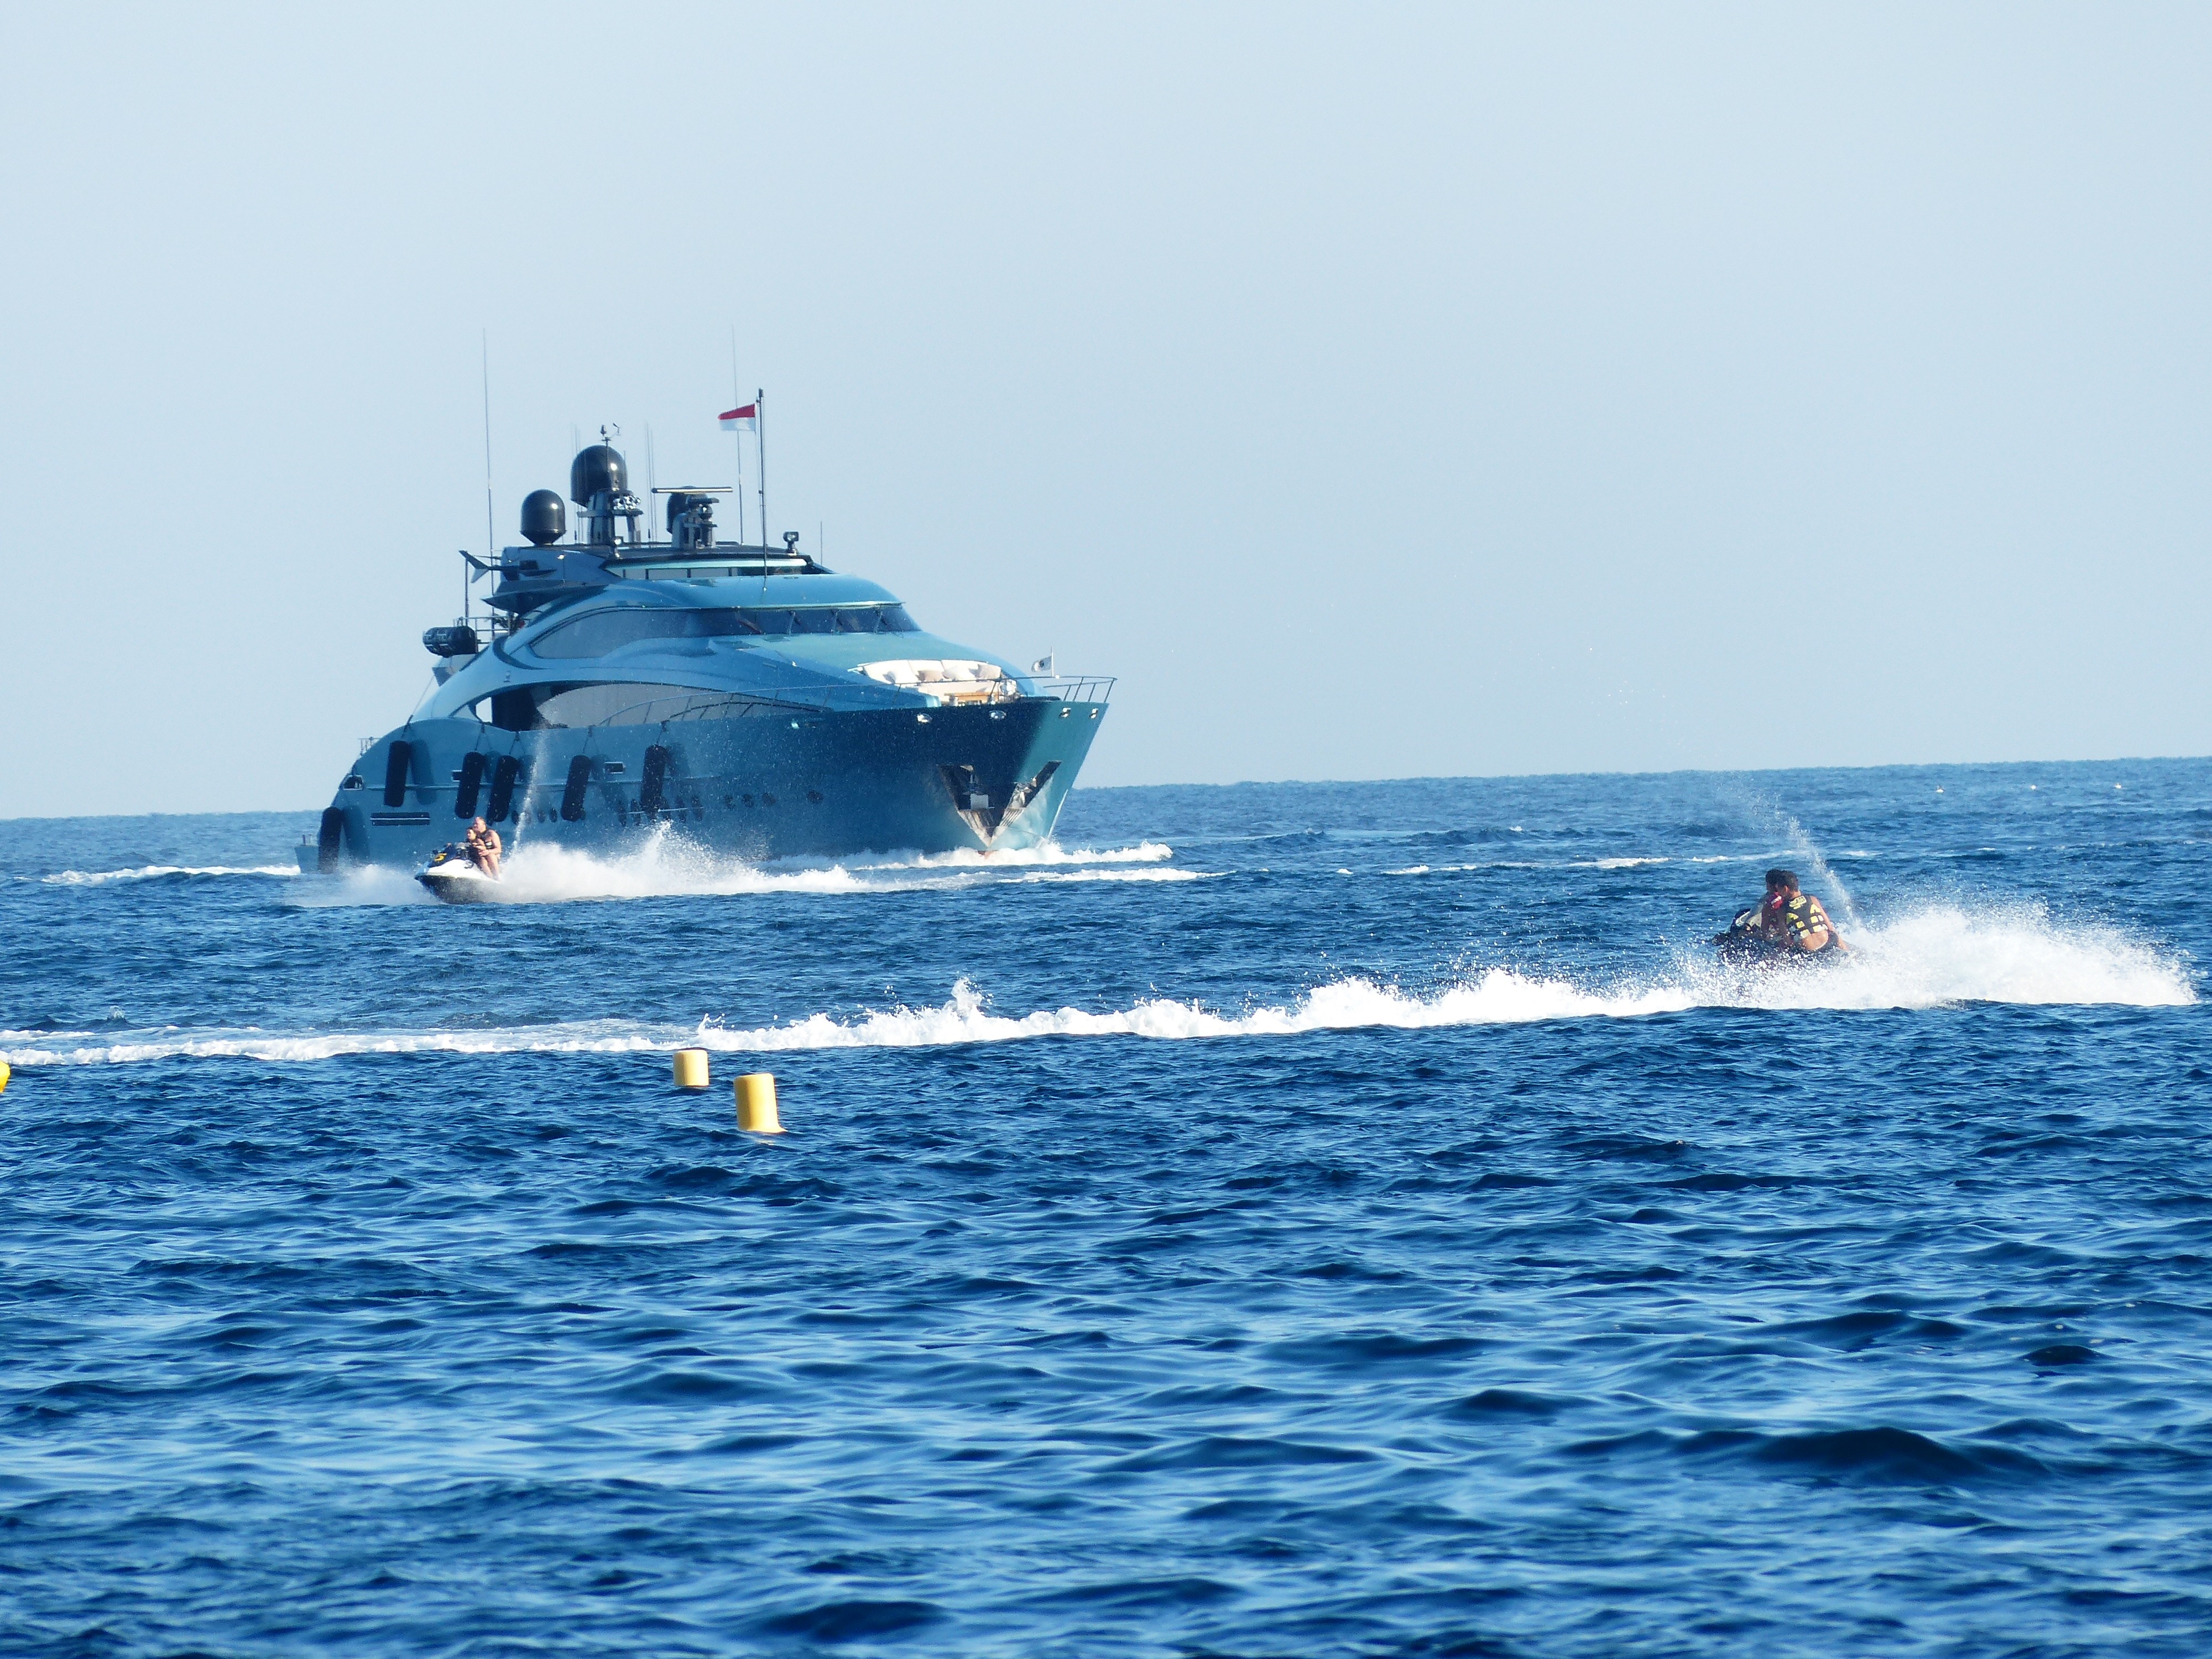
sea, water, ocean, boat, lake, ship, boot, vehicle, yacht, speedboat, empire, luxury, boating, large, shipping, watercraft, powerboat, wealth, passenger ship, hustle and bustle, luxury yacht, jet ski, leisure boat, motor yacht, racing boat, recreational ship, patrol boat